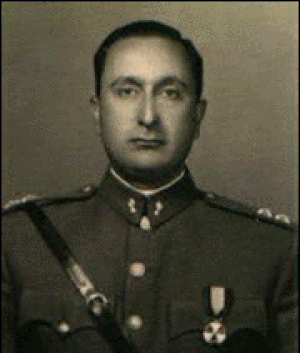
L’opération Ajax est une opération secrète menée par le Royaume-Uni et les États-Unis en 1953, exécutée par la CIA et le MI6, visant à renverser le Premier ministre d'Iran, Mohammad Mossadegh, pour le remplacer par le général Fazlollah Zahedi, et plus largement désigne les événements qui ont agité l'Iran du 15 au 19 août 1953, le plan AJAX n'ayant eu lieu pour ainsi dire que dans la nuit du 15 au 16 août. Le plan fut approuvé par le Premier ministre britannique Winston Churchill le 1ᵉʳ juillet 1953, et par le président des États-Unis Dwight D. Eisenhower le 11 juillet 1953. Le plan s'appuya sur de nombreux collaborateurs, des membres éminents du clergé, la majorité des membres du Parlement iranien et le Chah, lesquels soutinrent l'armée iranienne.